Manufacturers Hanover Corporation

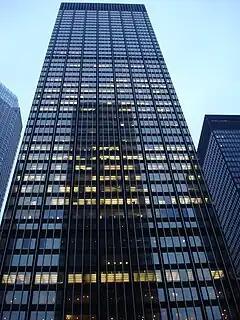
Manufacturers Hanover Corporation headquarters from 1981 on were at 270 Park Avenue in Midtown Manhattan, between 47th and 48th Streets; kept as the headquarters of successor companies through JPMorgan Chase.

The stock price for Manufacturers Hanover began to fall precipitously during 1984, in large part because the bank was exposed on nearly $7 billion of loans to Central and South America, in particular to Mexico, Venezuela, Brazil, and especially Argentina.